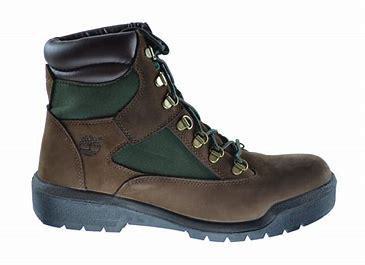
Brand: Timberland
Model: 6 Inch Field